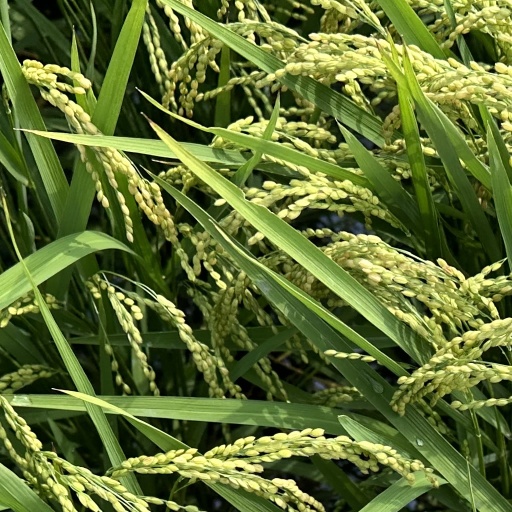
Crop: rice